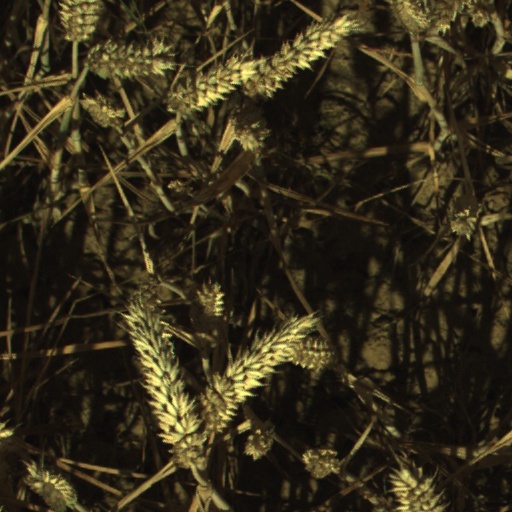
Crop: wheat